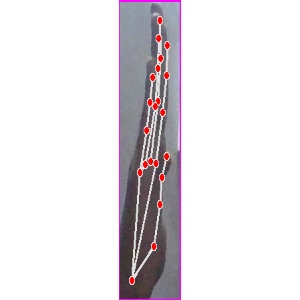
अक्षर: द